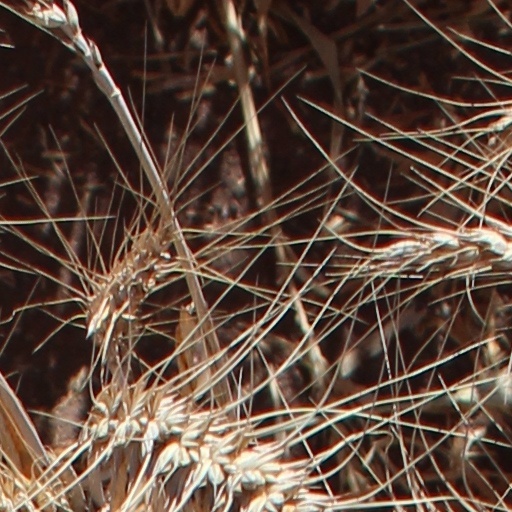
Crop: wheat